Question: Please indicate a possible affordance area of the frisbee that can be used for throwing
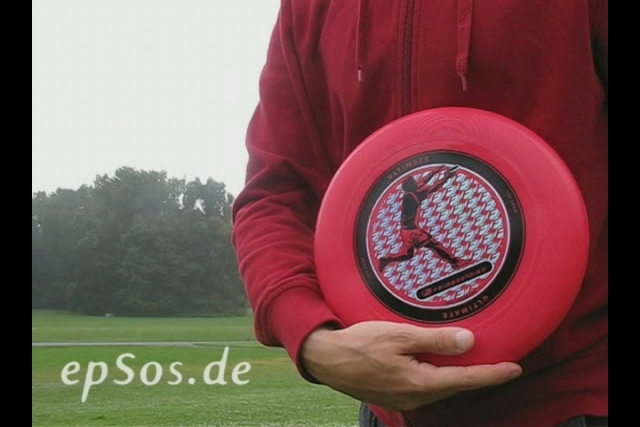
Answer: [300.5, 104, 596.5, 389]